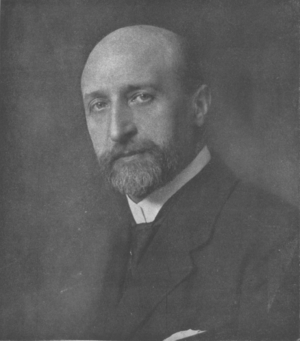
Les élections législatives autrichiennes de 1930 ont lieu le 9 novembre 1930.